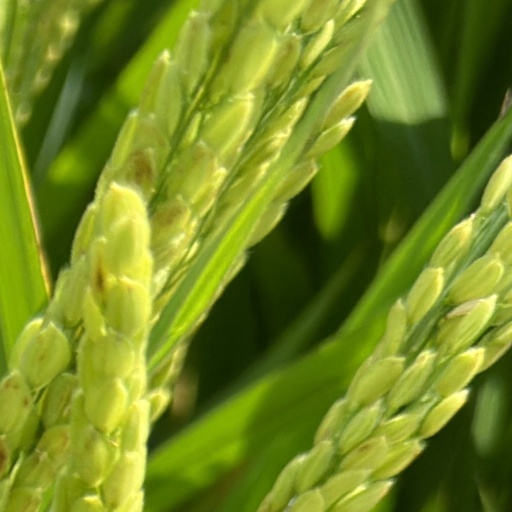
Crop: rice